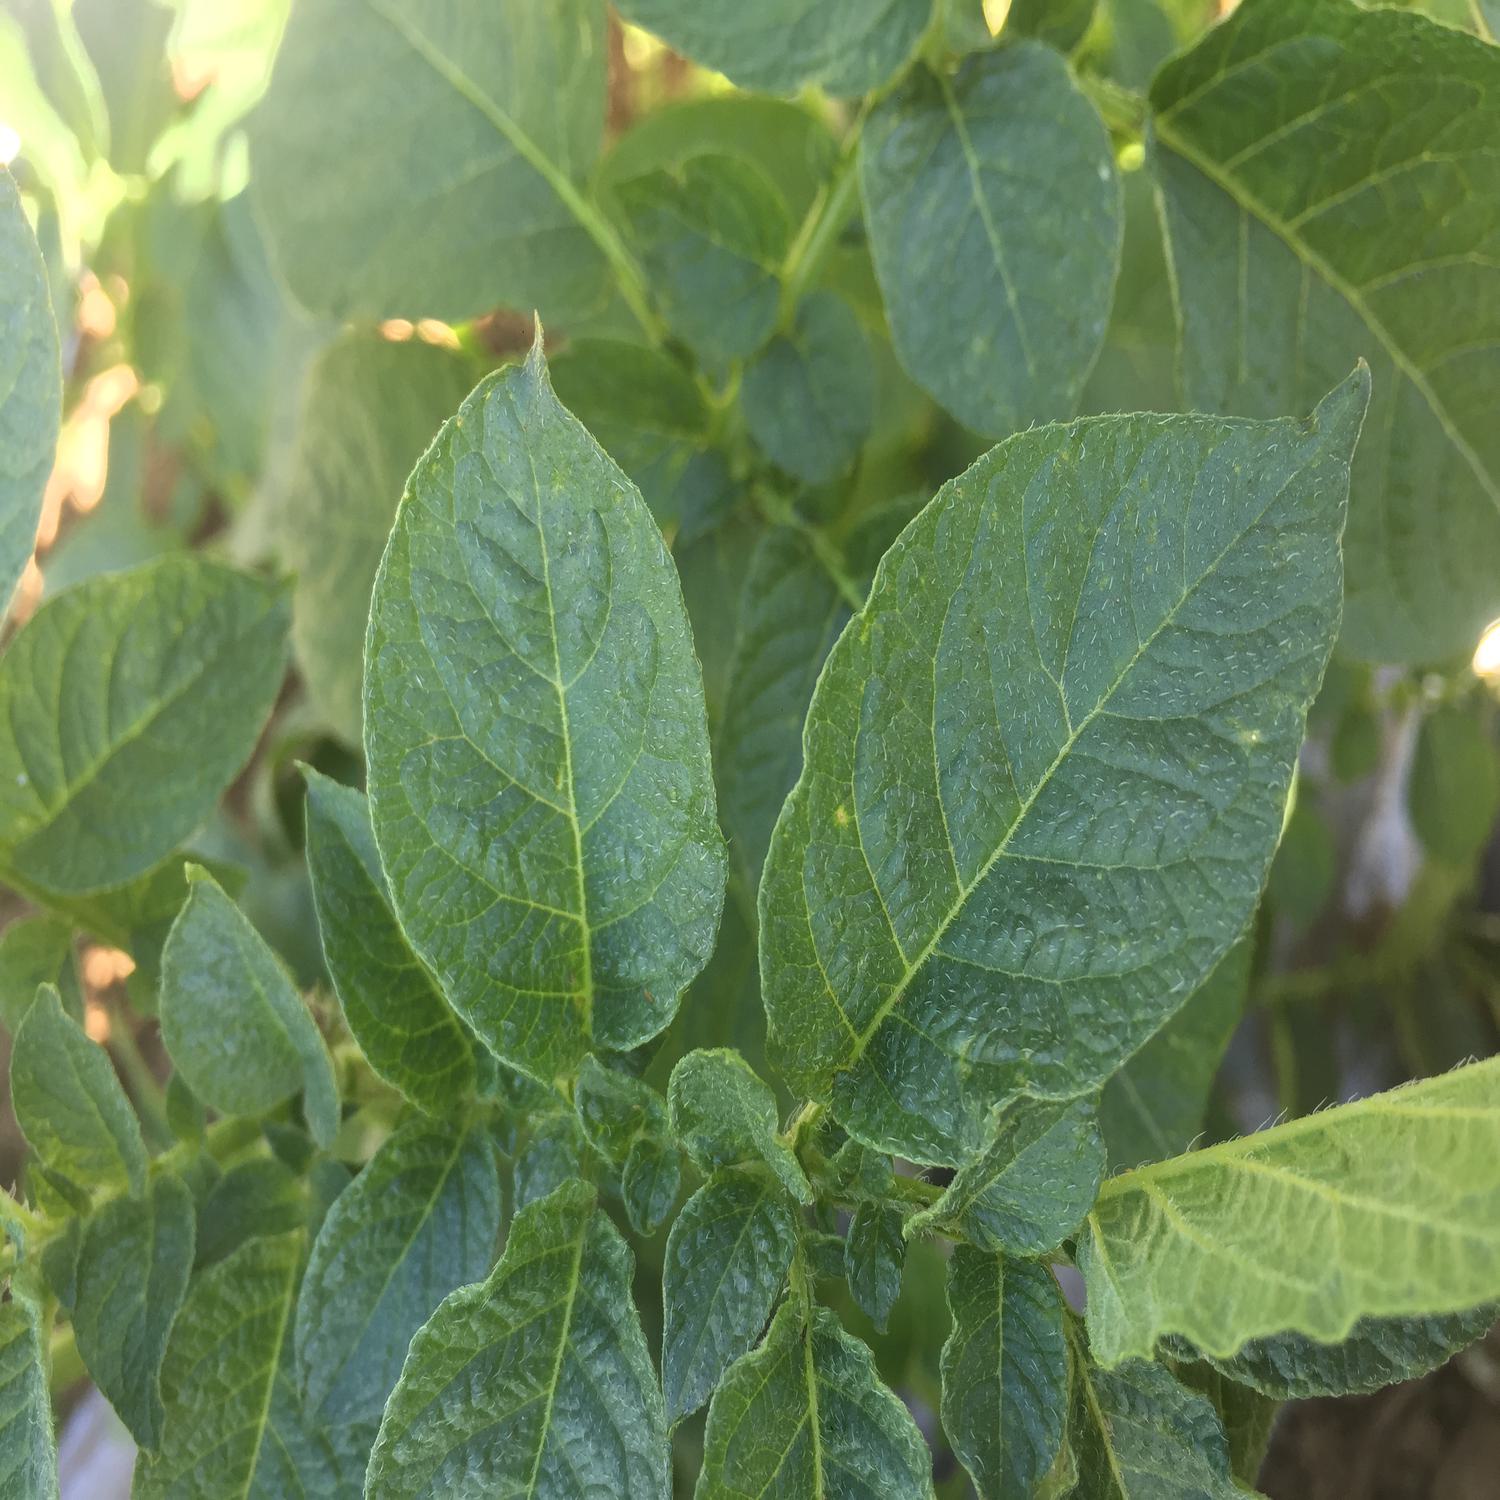
Etiqueta: Virus